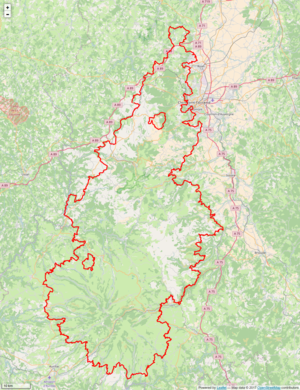
Périmètre du PNR des Volcans d'Auvergne.
Le parc naturel régional des volcans d'Auvergne est un parc naturel régional français créé le 25 octobre 1977. Il est situé au cœur du Massif central, dans la région administrative Auvergne-Rhône-Alpes. D'une superficie de 389 733 ha, c'est le plus grand parc naturel régional de France métropolitaine. Formant un ensemble paysager, géologique et patrimonial, le parc naturel régional comprend la Chaîne des Puys, inscrite au patrimoine mondial de l'UNESCO en 2018, les Monts Dore, l'Artense, le Cézallier et les Monts du Cantal.